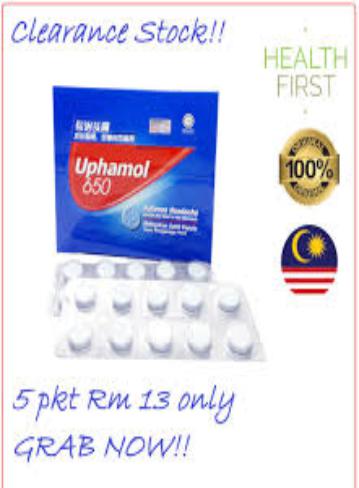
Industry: Medical